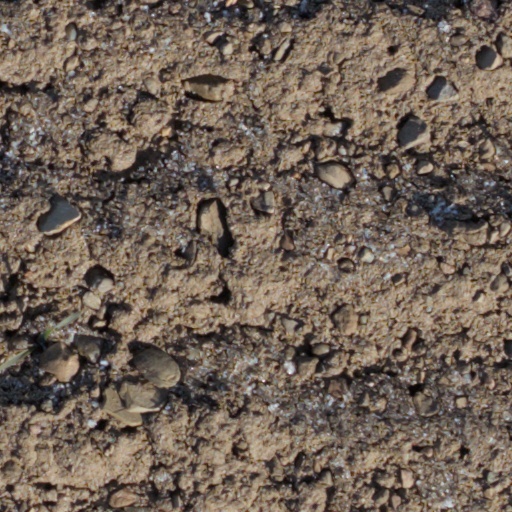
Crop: wheat